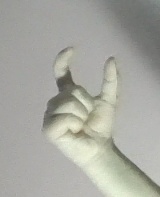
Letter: nun